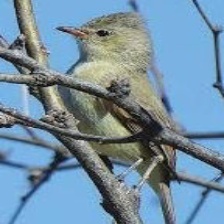
Species: NORTHERN BEARDLESS TYRANNULET
Scientific name: CAMPTOSTOMA IMBERBE